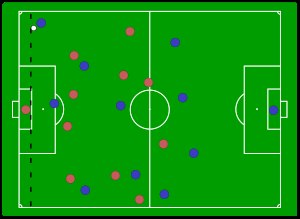
Offside / Anvendelse af offside-reglen
Den blå angriber i straffesparksfeltet befinder sig ikke i en offside-position, eftersom han befinder sig bag bolden, selvom han er nærmere mållinjen end næstbagerste forsvarsspiller.
Offside er en regel i fodbold, der siger, hvis en spiller står i offside-position, må han ikke medvirke aktivt i spillet ved enten at indvirke, genere en modspiller eller opnå en fordel af sin position.